Sudanese civil war (2023–present)

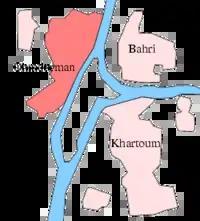
A sketch map of Omdurman with Khartoum and Khartoum North. The White Nile flowing from the south is joined by the Blue Nile flowing from the east.

After advancing in Gezira and Khartoum, the SAF launched a military operation in North Kordofan for the first time, after being on the defensive in Darfur and Kordofan from the start of the war. The SAF's "Sayyad Force", captured the entirety of the Umm Ruwaba district.